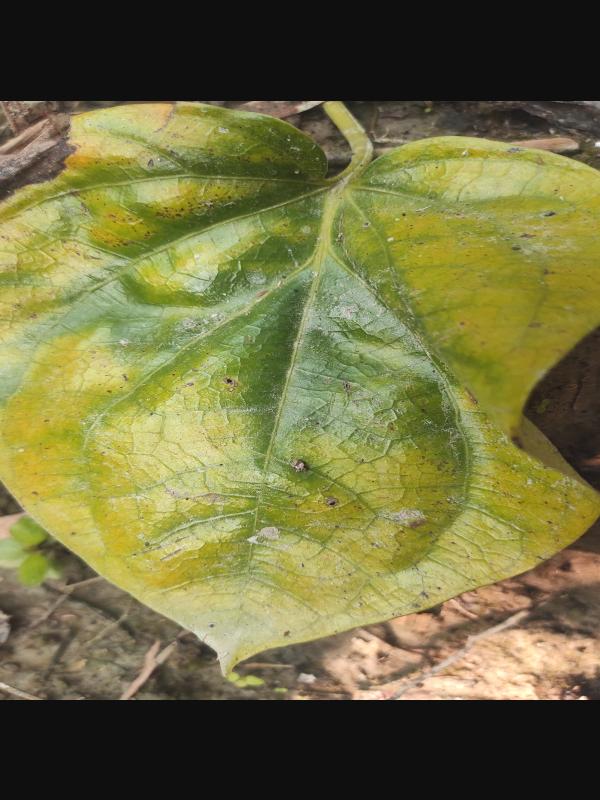
Label: Fungal_Brown_Spot_Disease